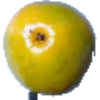
Label: Maracuja 1